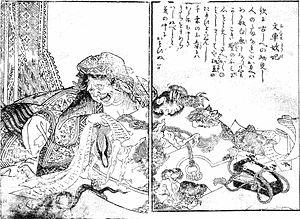
Gazu hyakki tsurezure bukuro est le quatrième album de l'artiste japonais Toriyama Sekien de la célèbre série Gazu Hyakki Yagyō publiée c.1781. Ces albums sont des bestiaires surnaturels, collections de fantômes, d'esprits, d'apparitions et de monstres dont beaucoup proviennent de la littérature, du folklore et d'autres arts japonais. Ces œuvres ont exercé une profonde influence sur l'imagerie yōkai ultérieure au Japon.